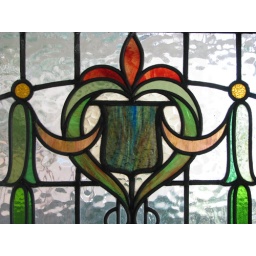
This is in the window by the front door